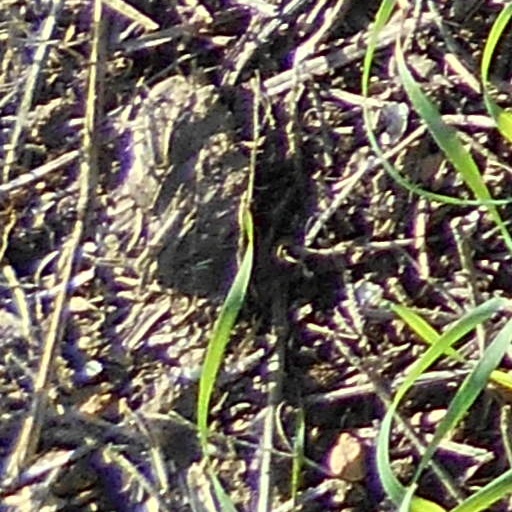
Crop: wheat